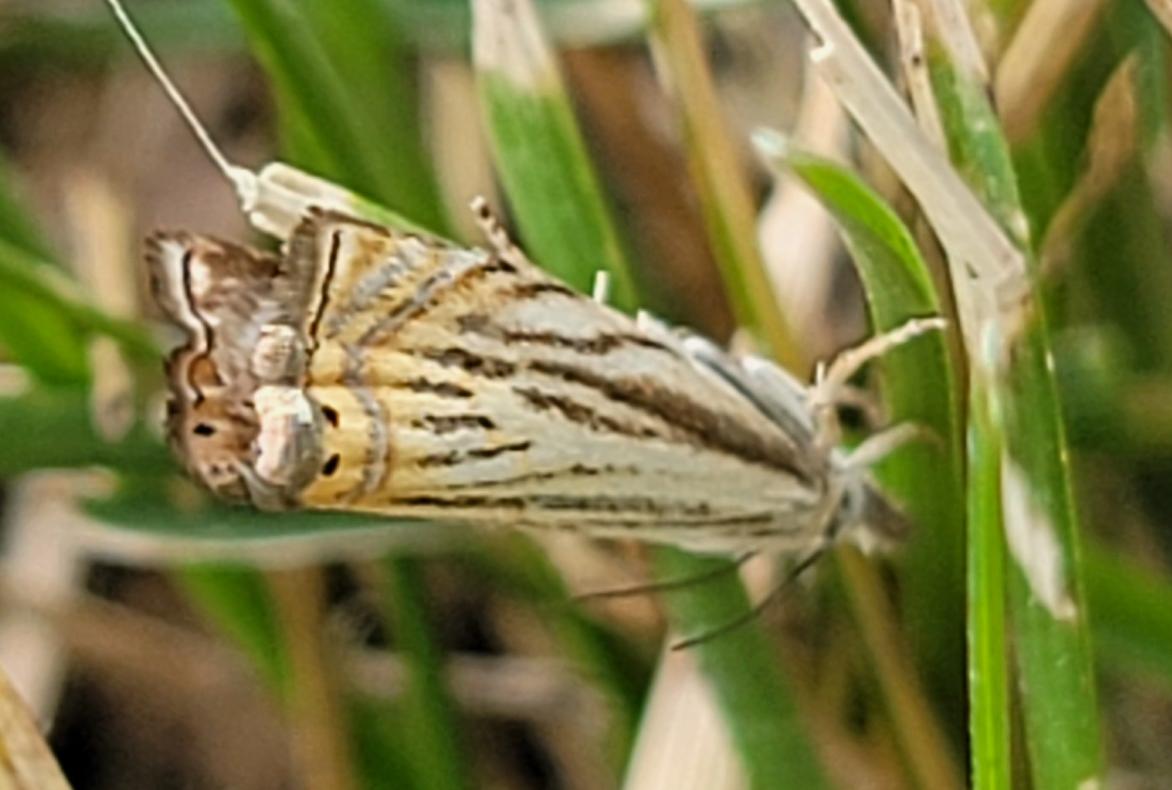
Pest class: occasional_pest